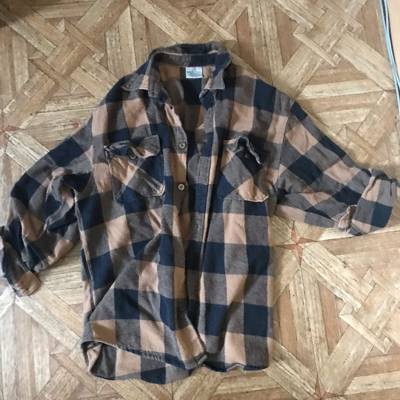
Waste category: clothes